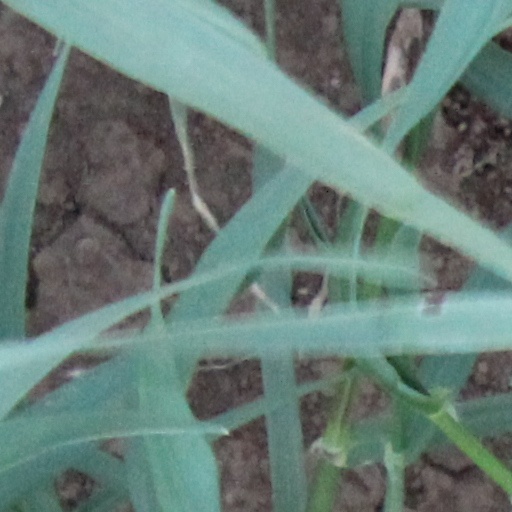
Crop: wheat